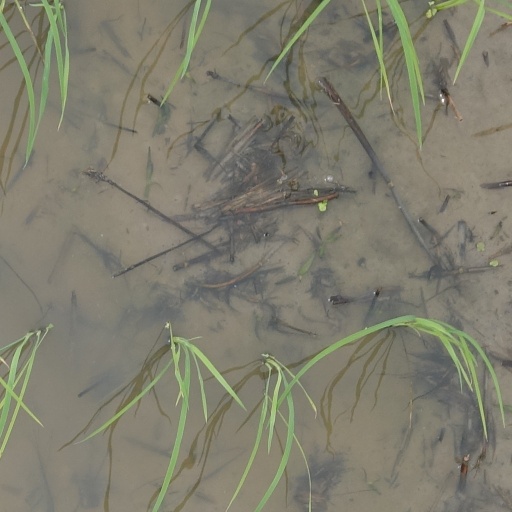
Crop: rice